2010 Russian census

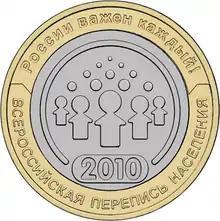
A 10-ruble coin commemorating the 2010 Census

The census was originally scheduled for October 2010, before being rescheduled for late 2013, citing financial reasons, although it was also speculated that political motives were influential in the decision. However, in late 2009, Prime Minister Putin announced that the Government of Russia had allocated 10.5 billion rubles in order to conduct the census as originally scheduled (in October 2010).